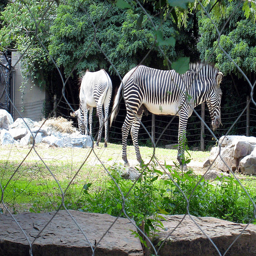
two zebras facing opposite direction in a fenced area
Zebras grazing in an enclosure at the zoo
A couple of zebra's standing in a zoo pin.
Two zebras standing near rocks behind a fence
a couple of zebras stand next to some rocks